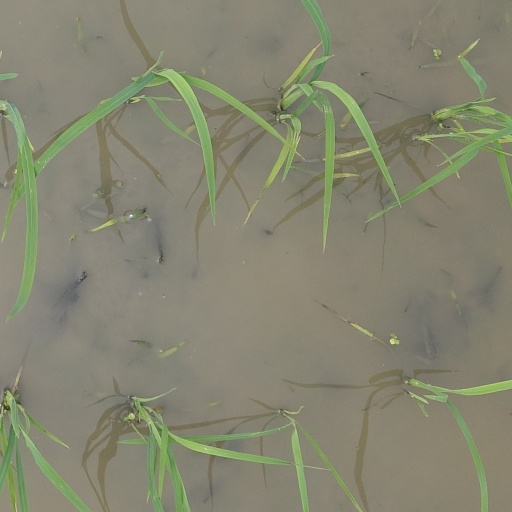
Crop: rice